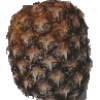
Label: pineapple